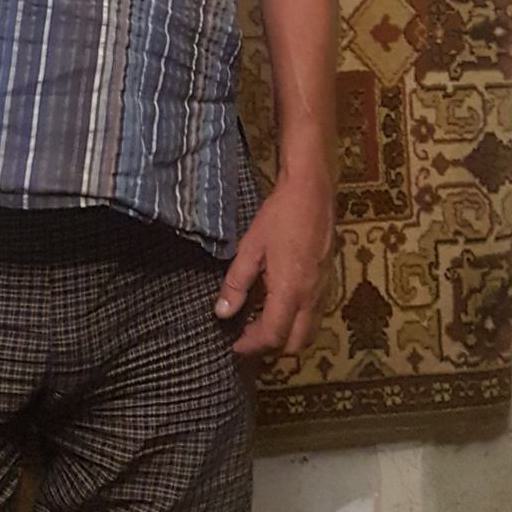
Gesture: no_gesture